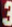
Number: 3